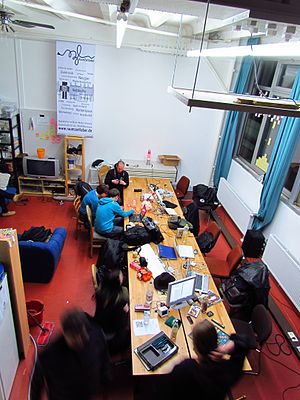
Hacklab
Et tysk hacklab
Et hacklab er en slags værksted hvor der promoveres og udvikles frigørende teknologi såsom fri software og alternative medier. Hacklabs opfordrer til aktiv deltagelse og kreativ brug af teknologi, hvilket tilhængere ser som en reaktion på en fremmedgørelse af og den passive forbrug af computerteknologi.